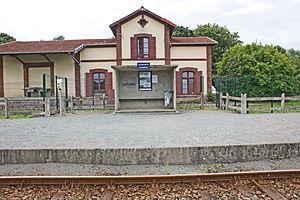
L'abri de la halte de Lancerf, avec l'ancien bâtiment de la gare du réseau Breton.
La gare de Lancerf est une gare ferroviaire française de la ligne de Guingamp à Paimpol, située près du village de Lancerf, au lieu-dit Gare de Lancerf sur la commune de Plourivo, dans le département des Côtes-d'Armor en région Bretagne.